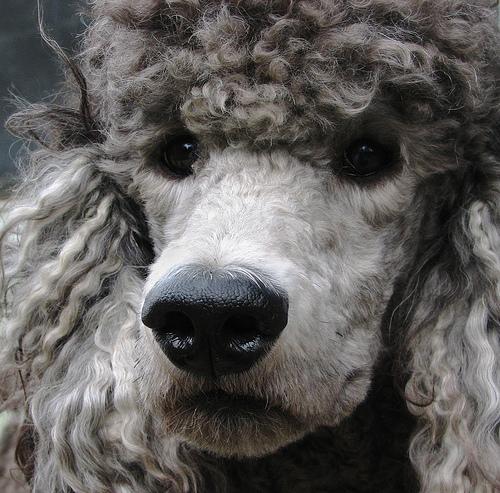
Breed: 316-n000118-standard_poodle